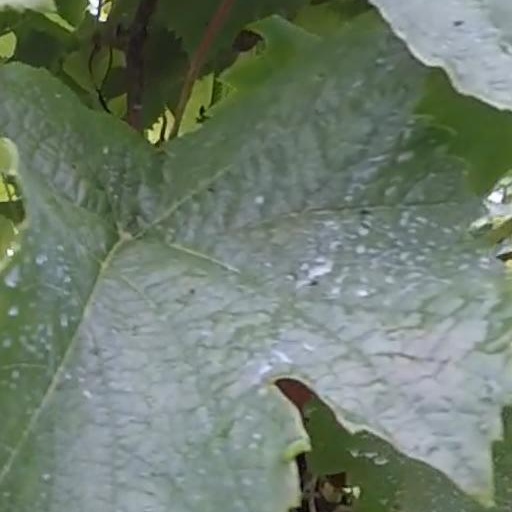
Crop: grape